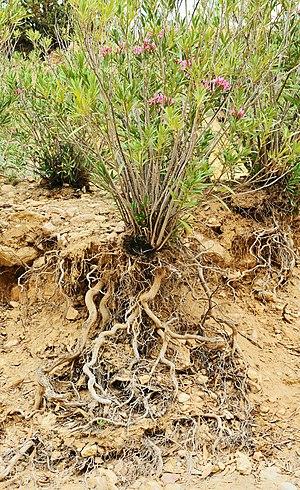
Un pied de laurier rose avec son sytème de racines en Tunisie.